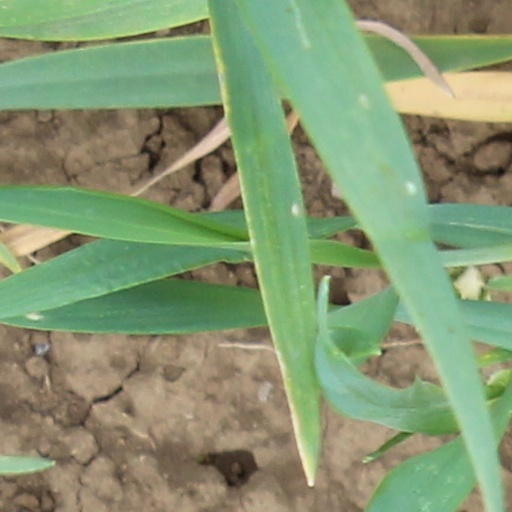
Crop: wheat